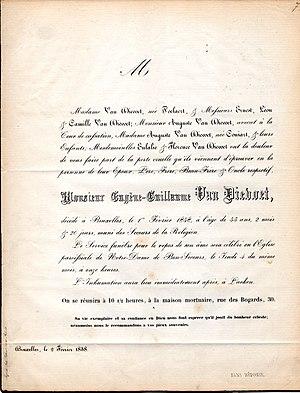
Faire part de décès d'Eugène van Dievoet époux de Hortense Poelaert
Jean-Louis Van Dievoet, né à Bruxelles le 24 novembre 1777, au Marché aux Fromages, en l'antique maison familiale appelée "Le Dragon de Fer", construite en 1709 par son arrière grand-père Jean-Baptiste van Dievoet, baptisé même jour en l'église de Saint-Nicolas, mort à Bruxelles le 16 mai 1854, est un juriste bruxellois et le premier secrétaire du Parquet de la Cour de Cassation après l'indépendance belge.